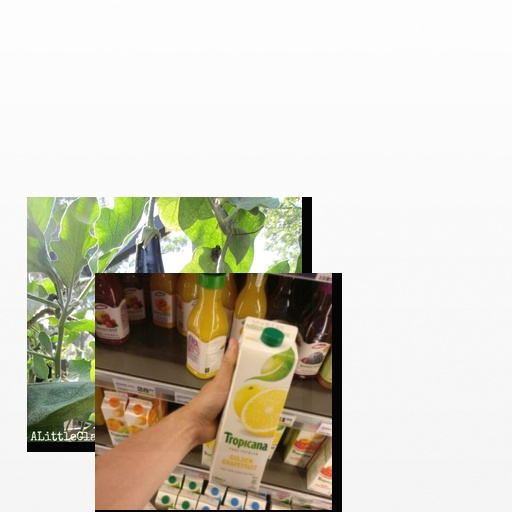
Food items: eggplant, golden_grapefruit_juice